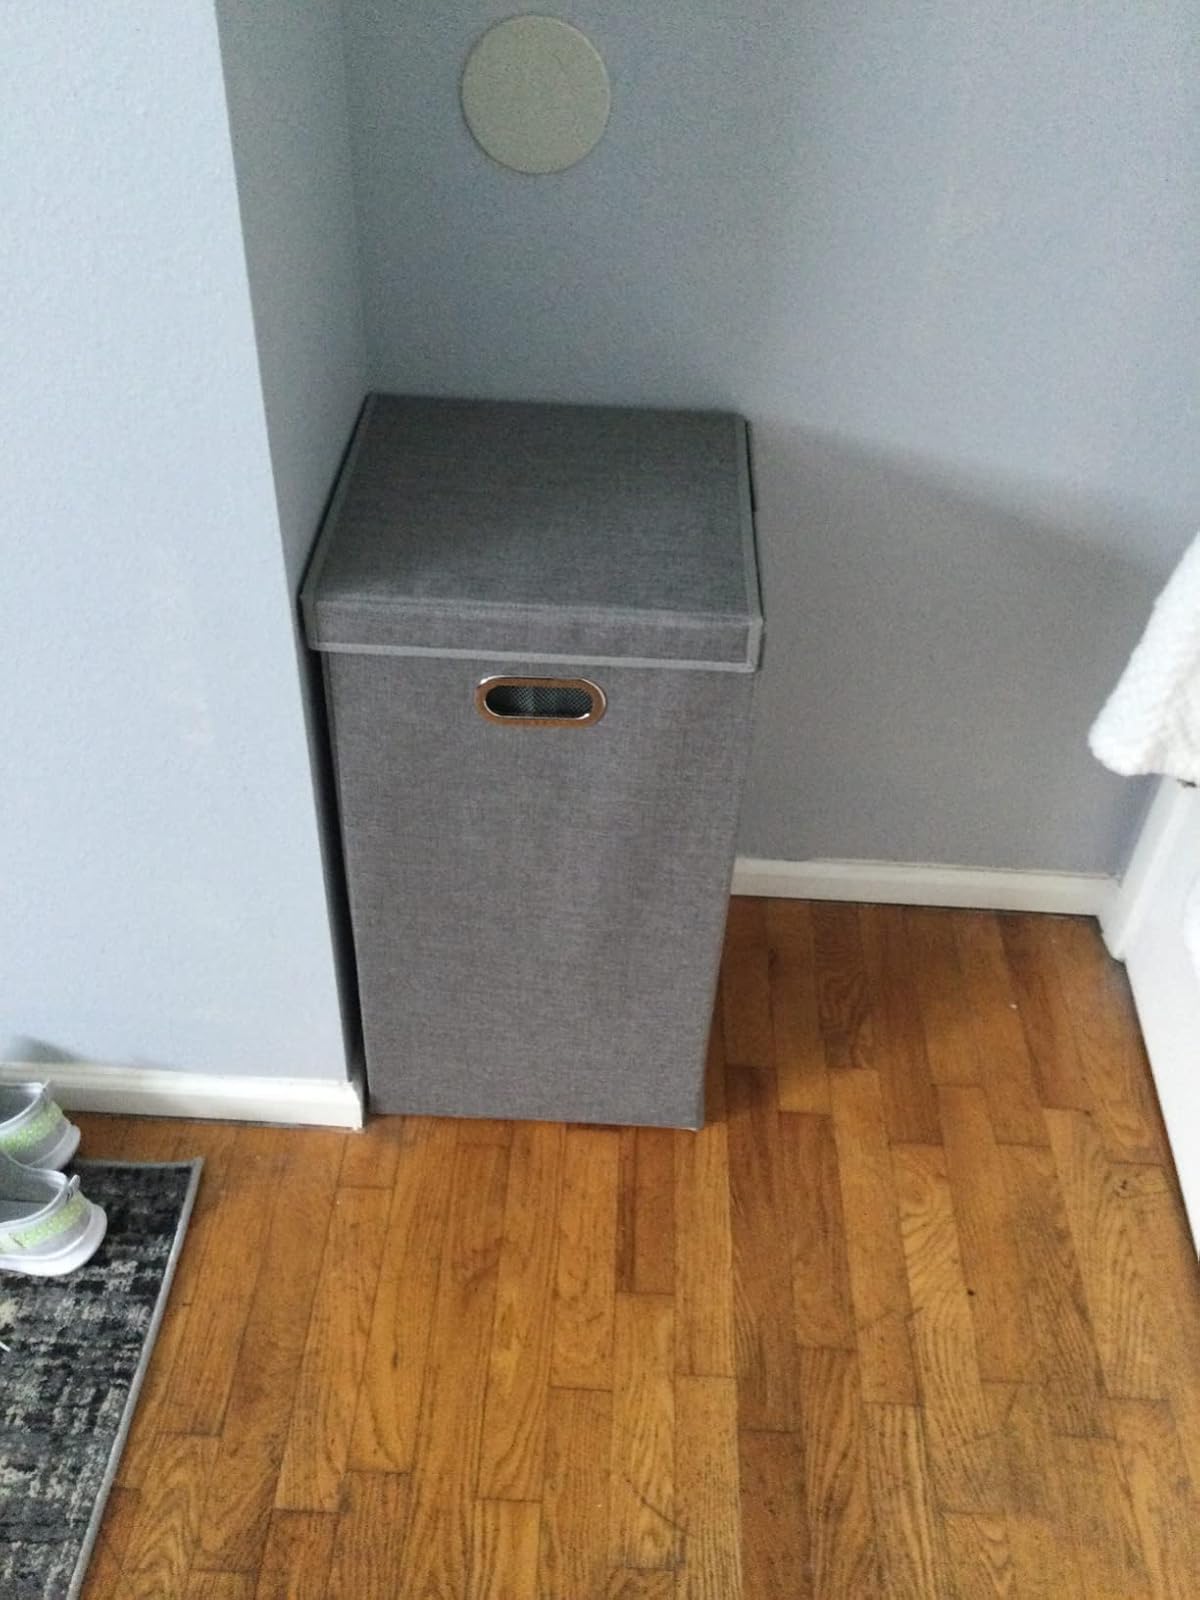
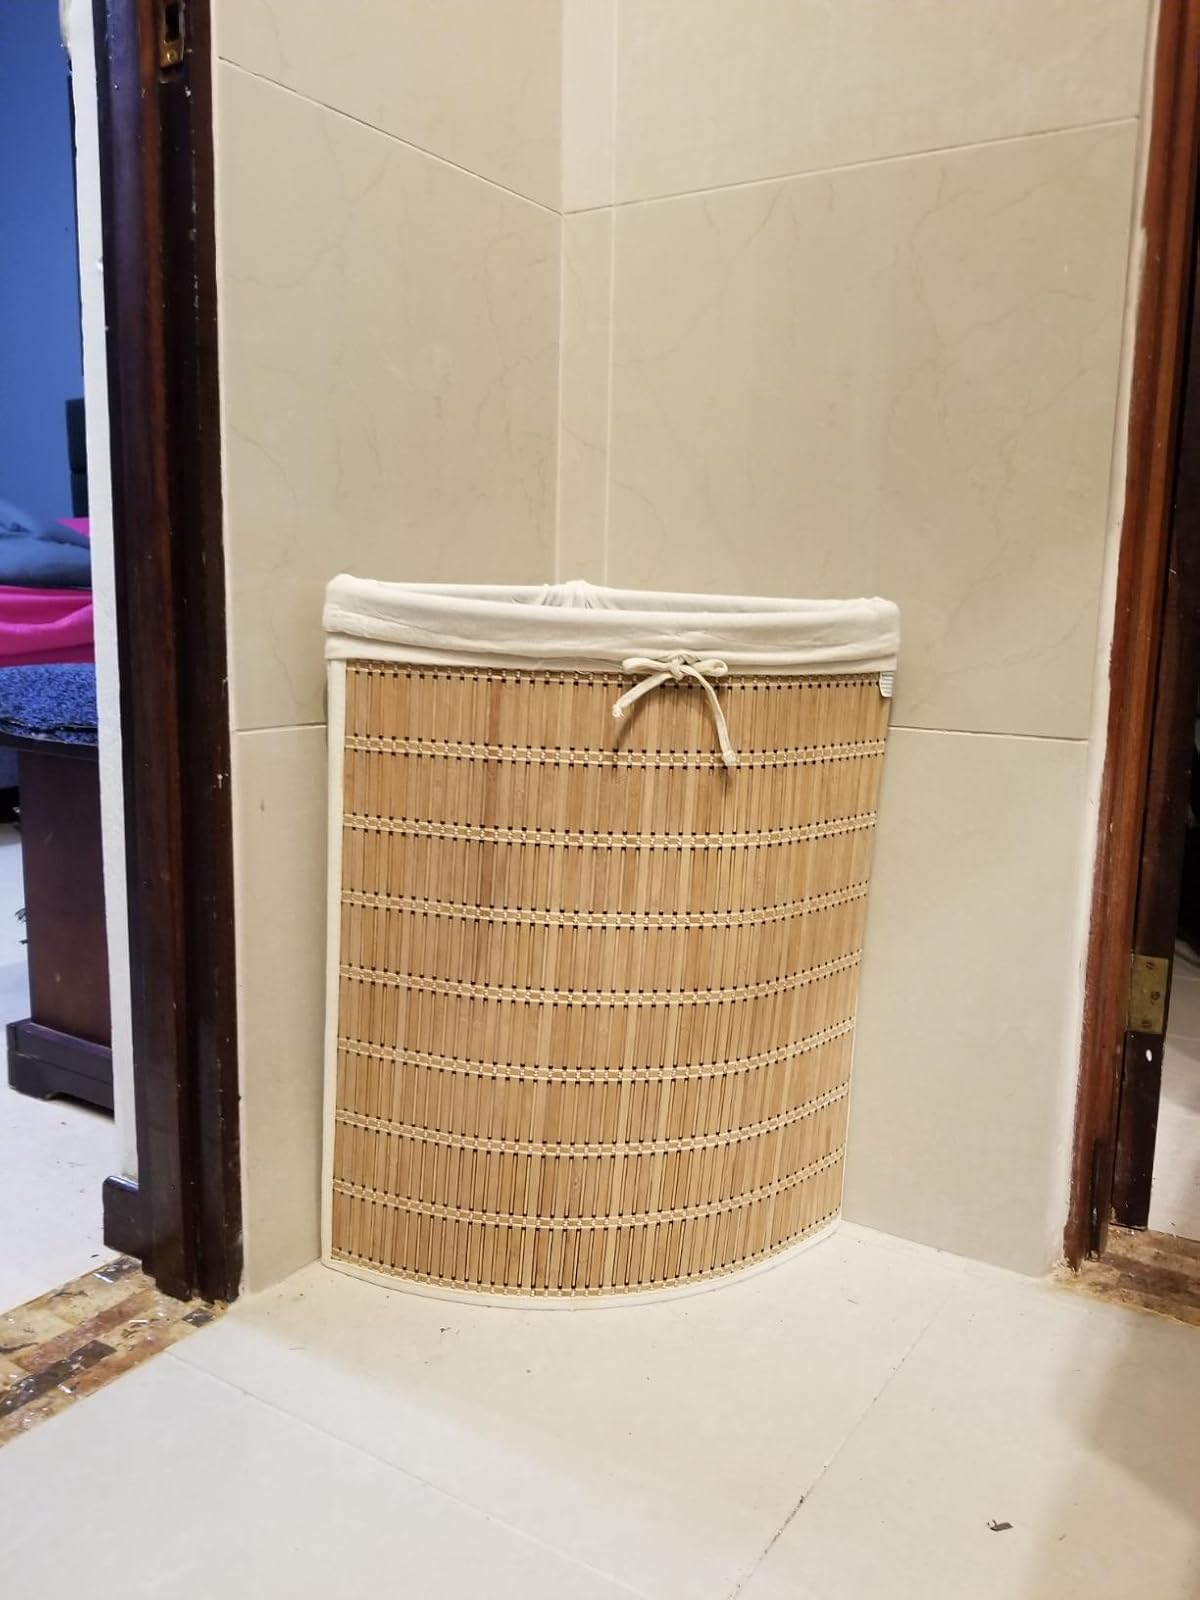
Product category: items_hamper
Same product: no